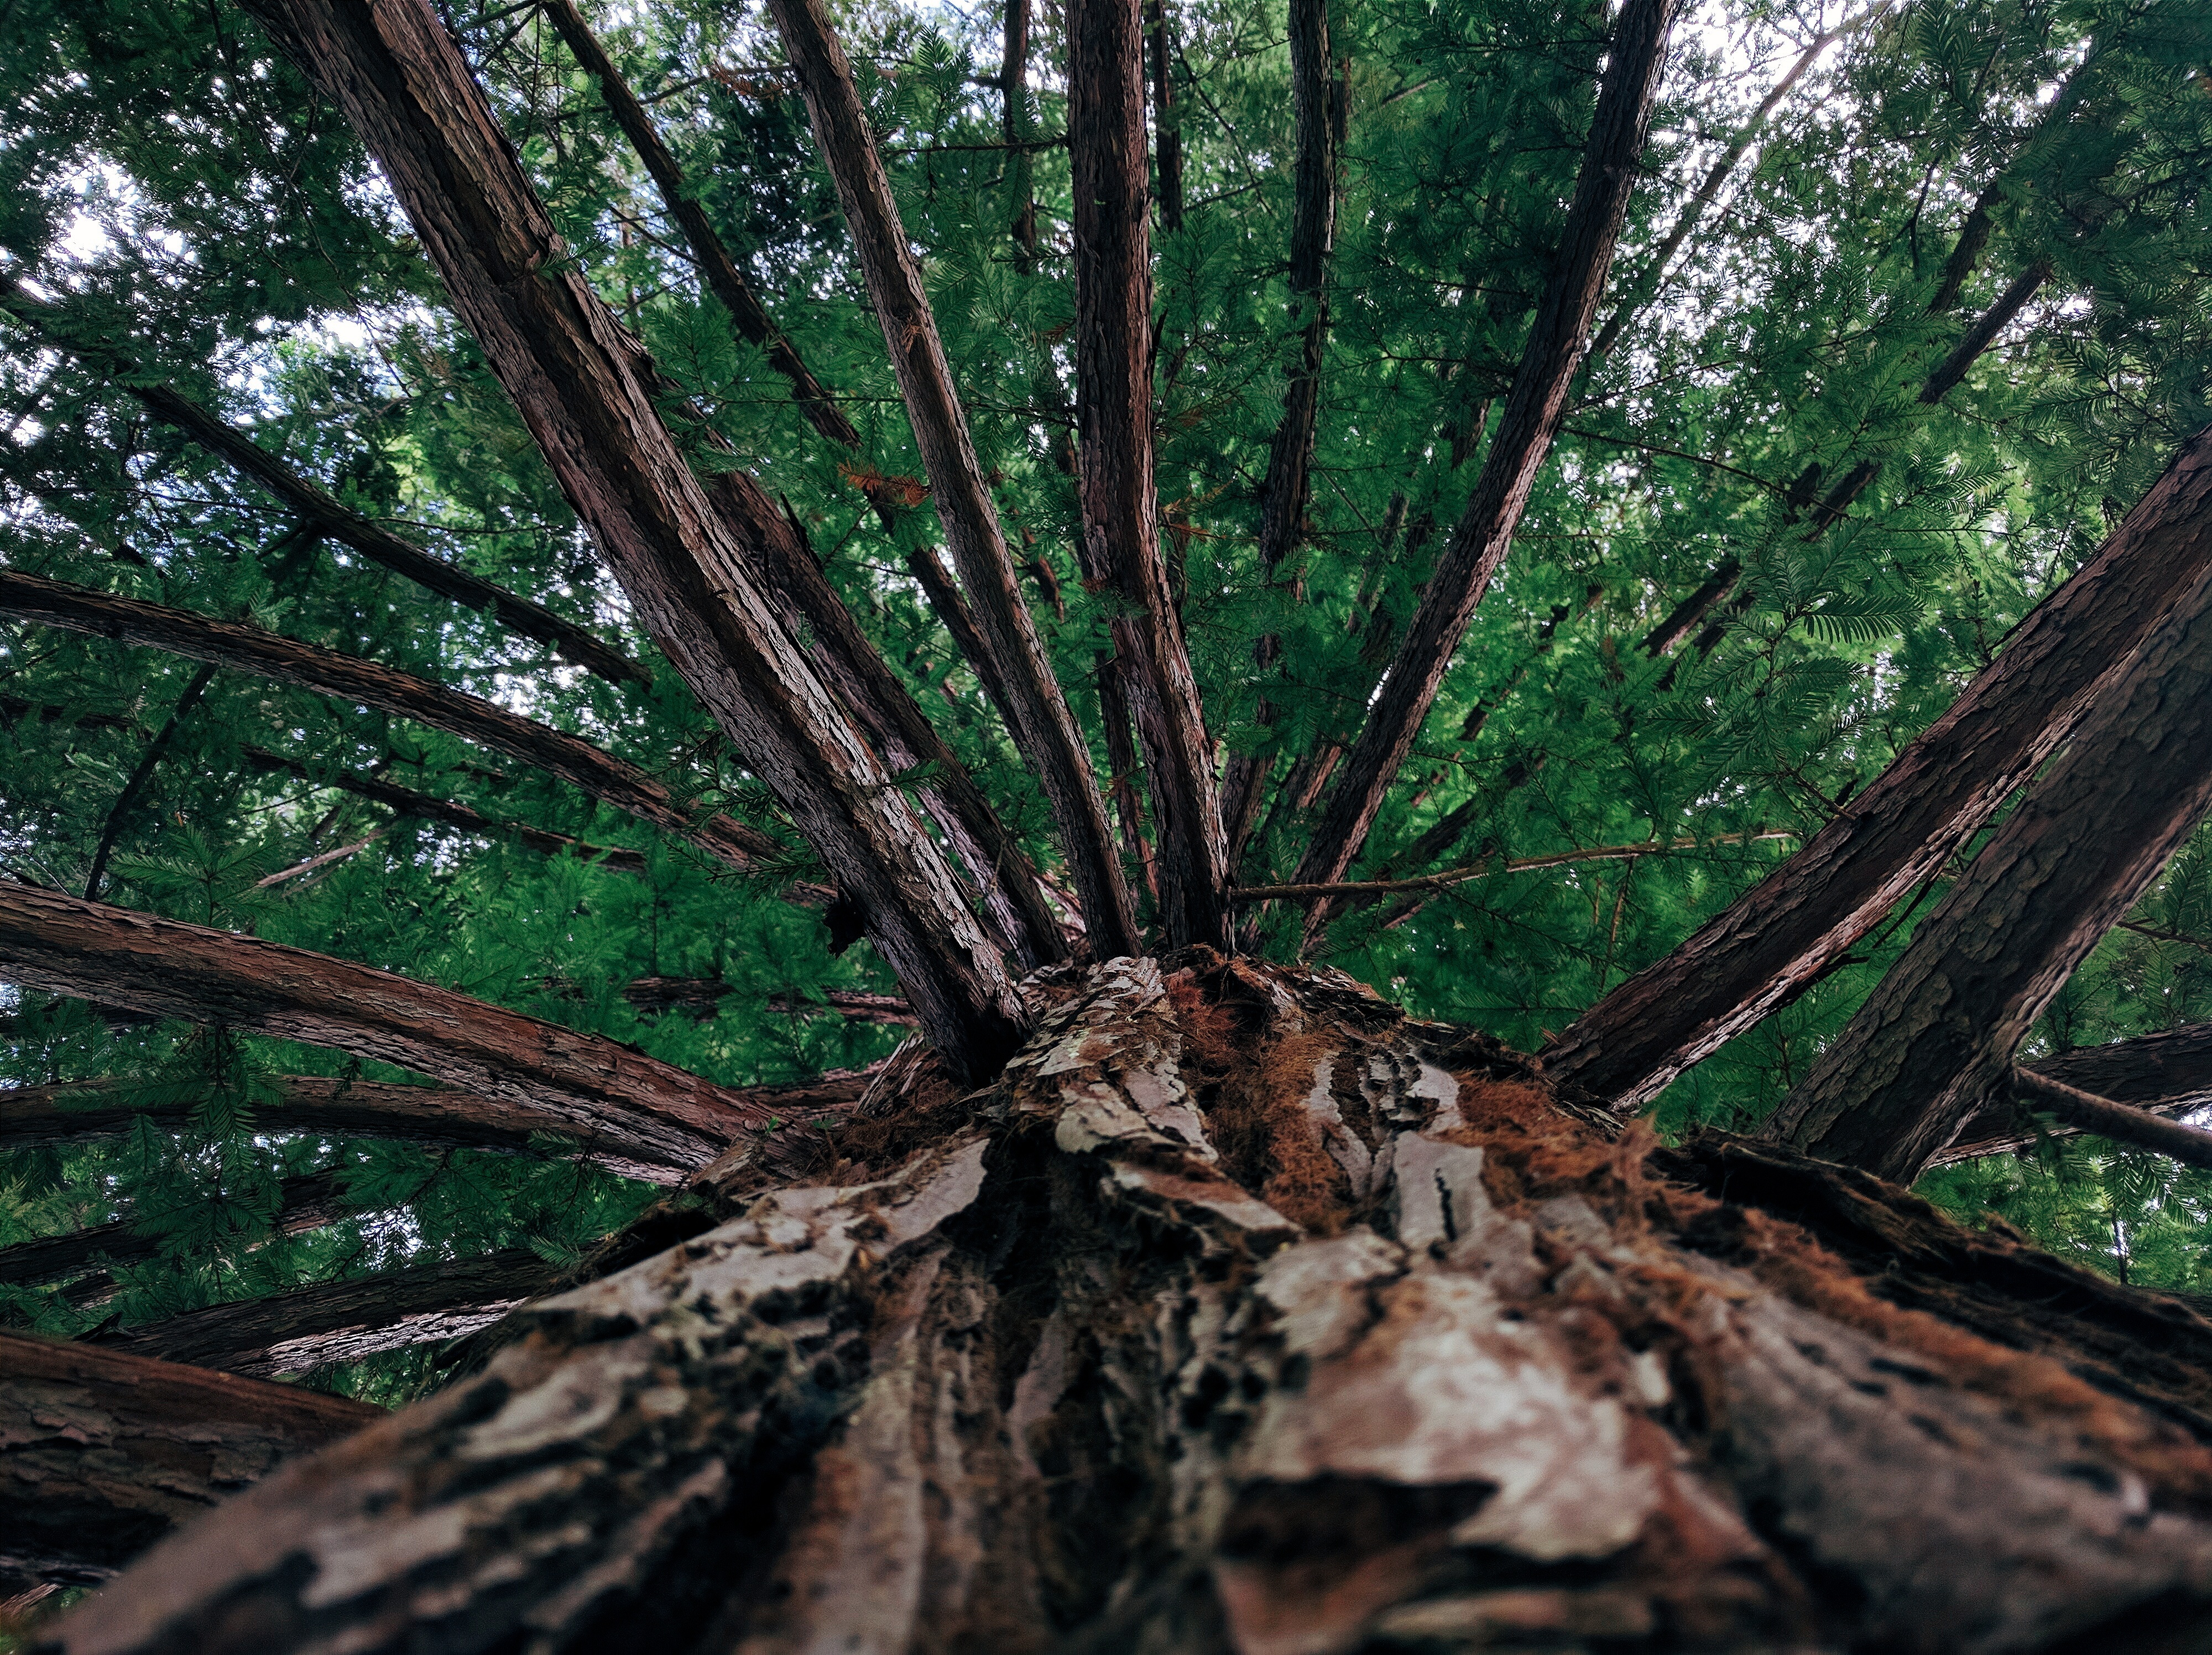
tree, nature, forest, branch, plant, leaf, flower, trunk, jungle, botany, flora, vegetation, rainforest, deciduous, woodland, habitat, ecosystem, old growth forest, natural environment, plant stem, woody plant, land plant, arecales